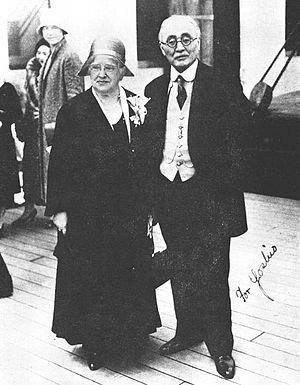
Inazō Nitobe (1862-1933) et Mary Elkinton (1857-1938) 日本語: 新渡戸稲造 (Inazō Nitobe) (1862-1933)
Nitobe Inazō est un éducateur, docteur en agronomie et en droit. Il a réalisé de nombreux écrits, dont le plus célèbre est Bushidō, l'âme du Japon.